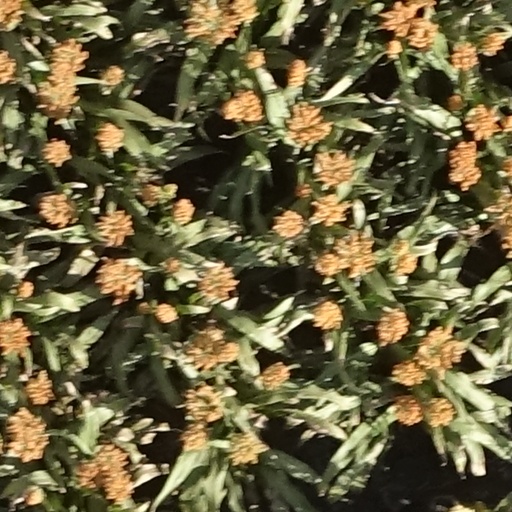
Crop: sorghum